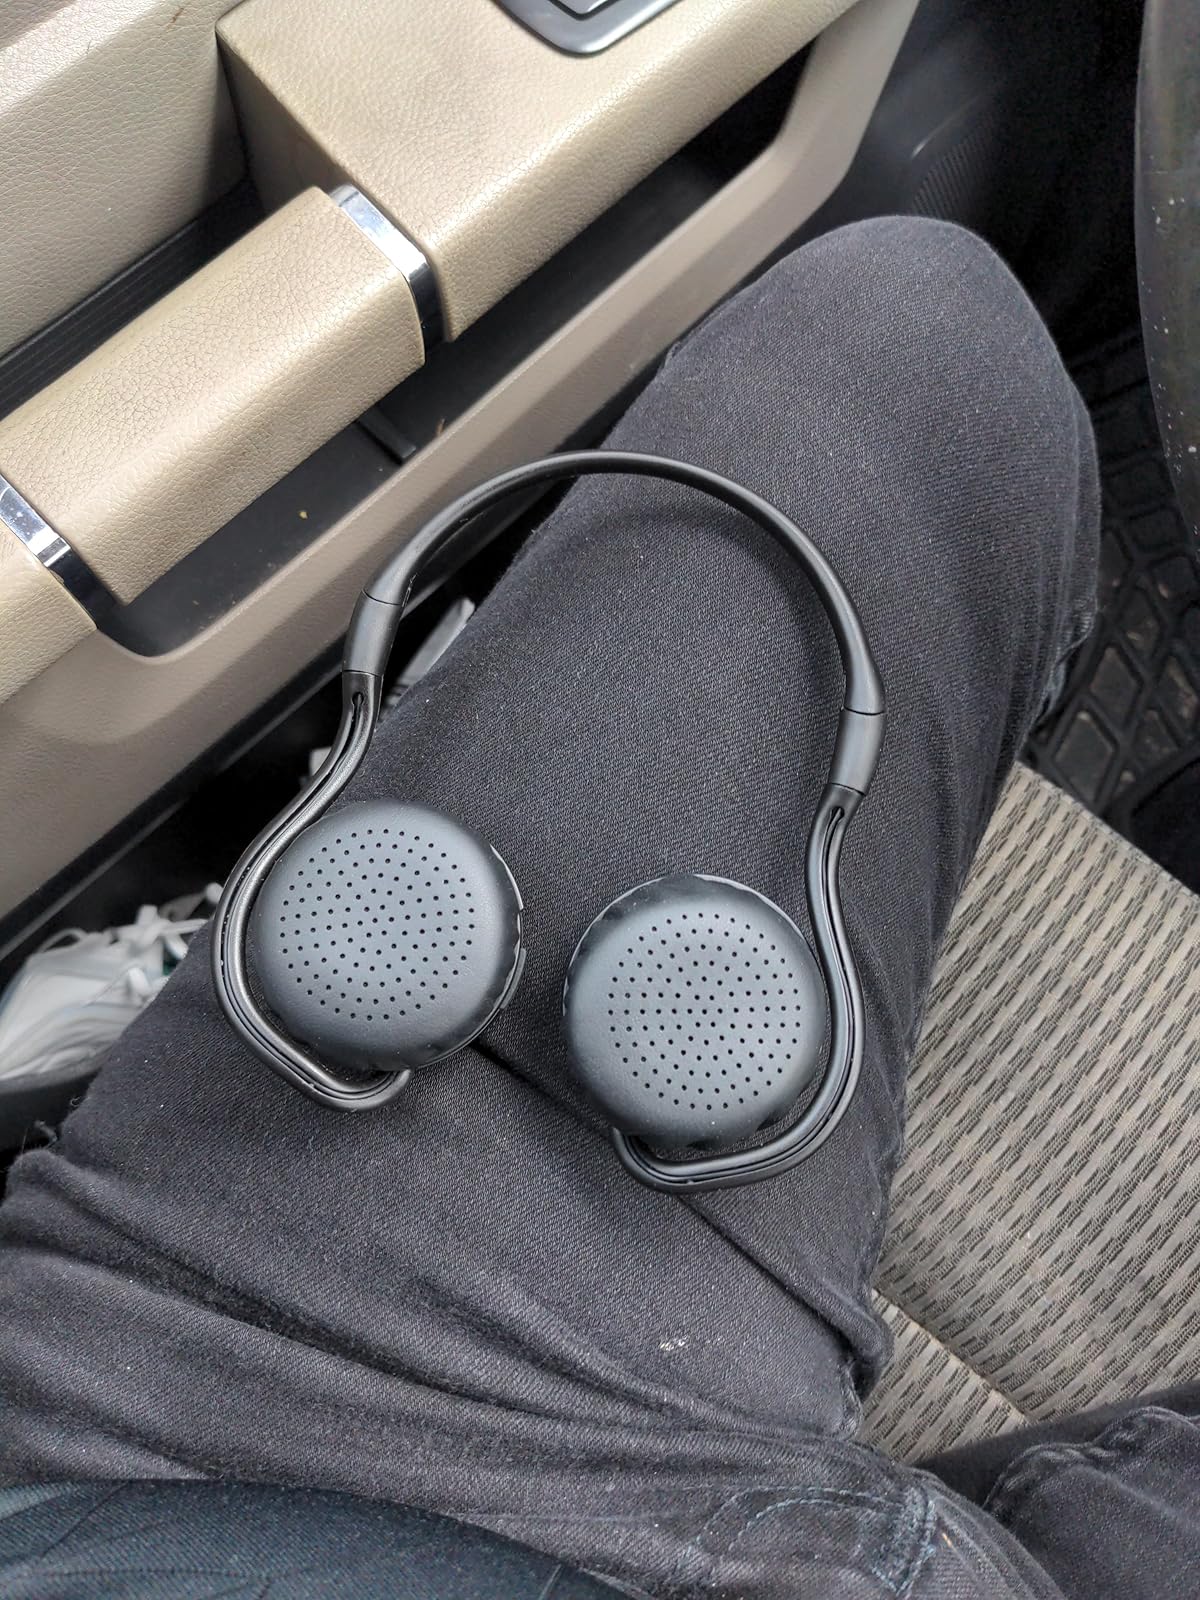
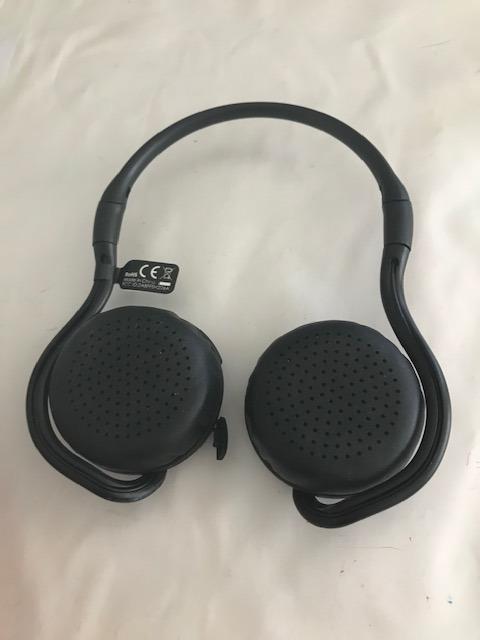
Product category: headphones
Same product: yes